Berkshire Yeomanry

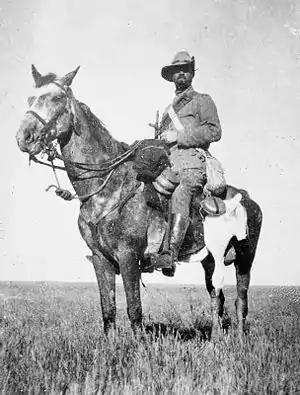
Imperial yeoman on the Veldt.

Following a string of defeats during Black Week in early December 1899, the British government realised that it would need more troops than just the regular army to fight the Second Boer War. On 13 December, the decision to allow volunteer forces to serve in South Africa was made, and a Royal Warrant was issued on 24 December. This officially created the Imperial Yeomanry (IY). The force was organised as county service companies of approximately 115 men signed up for one year, and volunteers from the Yeomanry and civilians (usually middle and upper class) quickly filled the new force, which was equipped to operate as Mounted infantry. Although there were strict requirements, many volunteers were accepted with substandard horsemanship or marksmanship and had little time to train before arriving in South Africa. The first contingent of recruits contained 550 officers, 10,371 men in 20 battalions of 4 companies, which arrived in South Africa between February and April, 1900.